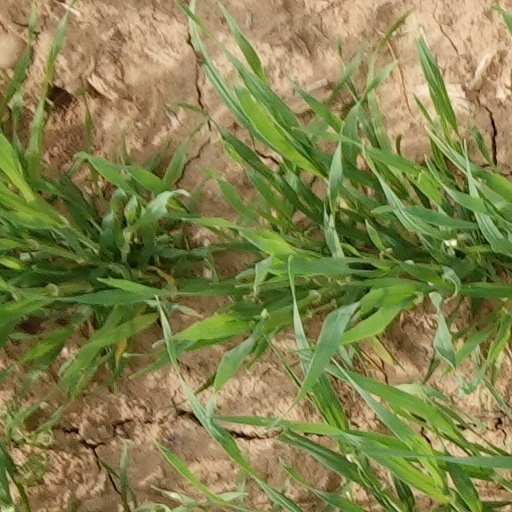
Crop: wheat